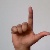
The image shows a hand gesture representing the letter 'L' in Indian Sign Language.